2021 Welsh Open (snooker)

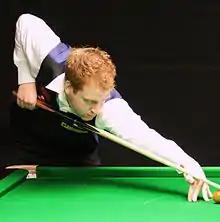
Jordan Brown (pictured in 2012) won his first ranking event with a 9–8 win over Ronnie O'Sullivan

The quarter-finals were played as the best-of-9 frames matches on 19 February. Ali Carter withdrew from the event shortly before his match against Ronnie O'Sullivan due to health concerns. The remaining three quarter-finals all went to a . Murphy, the defending champion, was defeated 4–5 by Maguire. He made breaks of 105, 84, 55, 90 and 133 to defeat Murphy. In losing the match, Murphy was unable to qualify for the Players Championship, finishing 17th in the one-year rankings. Playing in the second ranking quarter-final of his career, Jordan Brown met Mark Selby. The match lasted three hours and 48 minutes and with the scores tied at 4–4, Selby missed the final into the centre pocket, which Brown potted to win the match. Mark Williams defeated Tom Ford 5–4 in the final quarter-final match which decided which of the two players would qualify for the Players Championship.